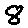
Label: 8